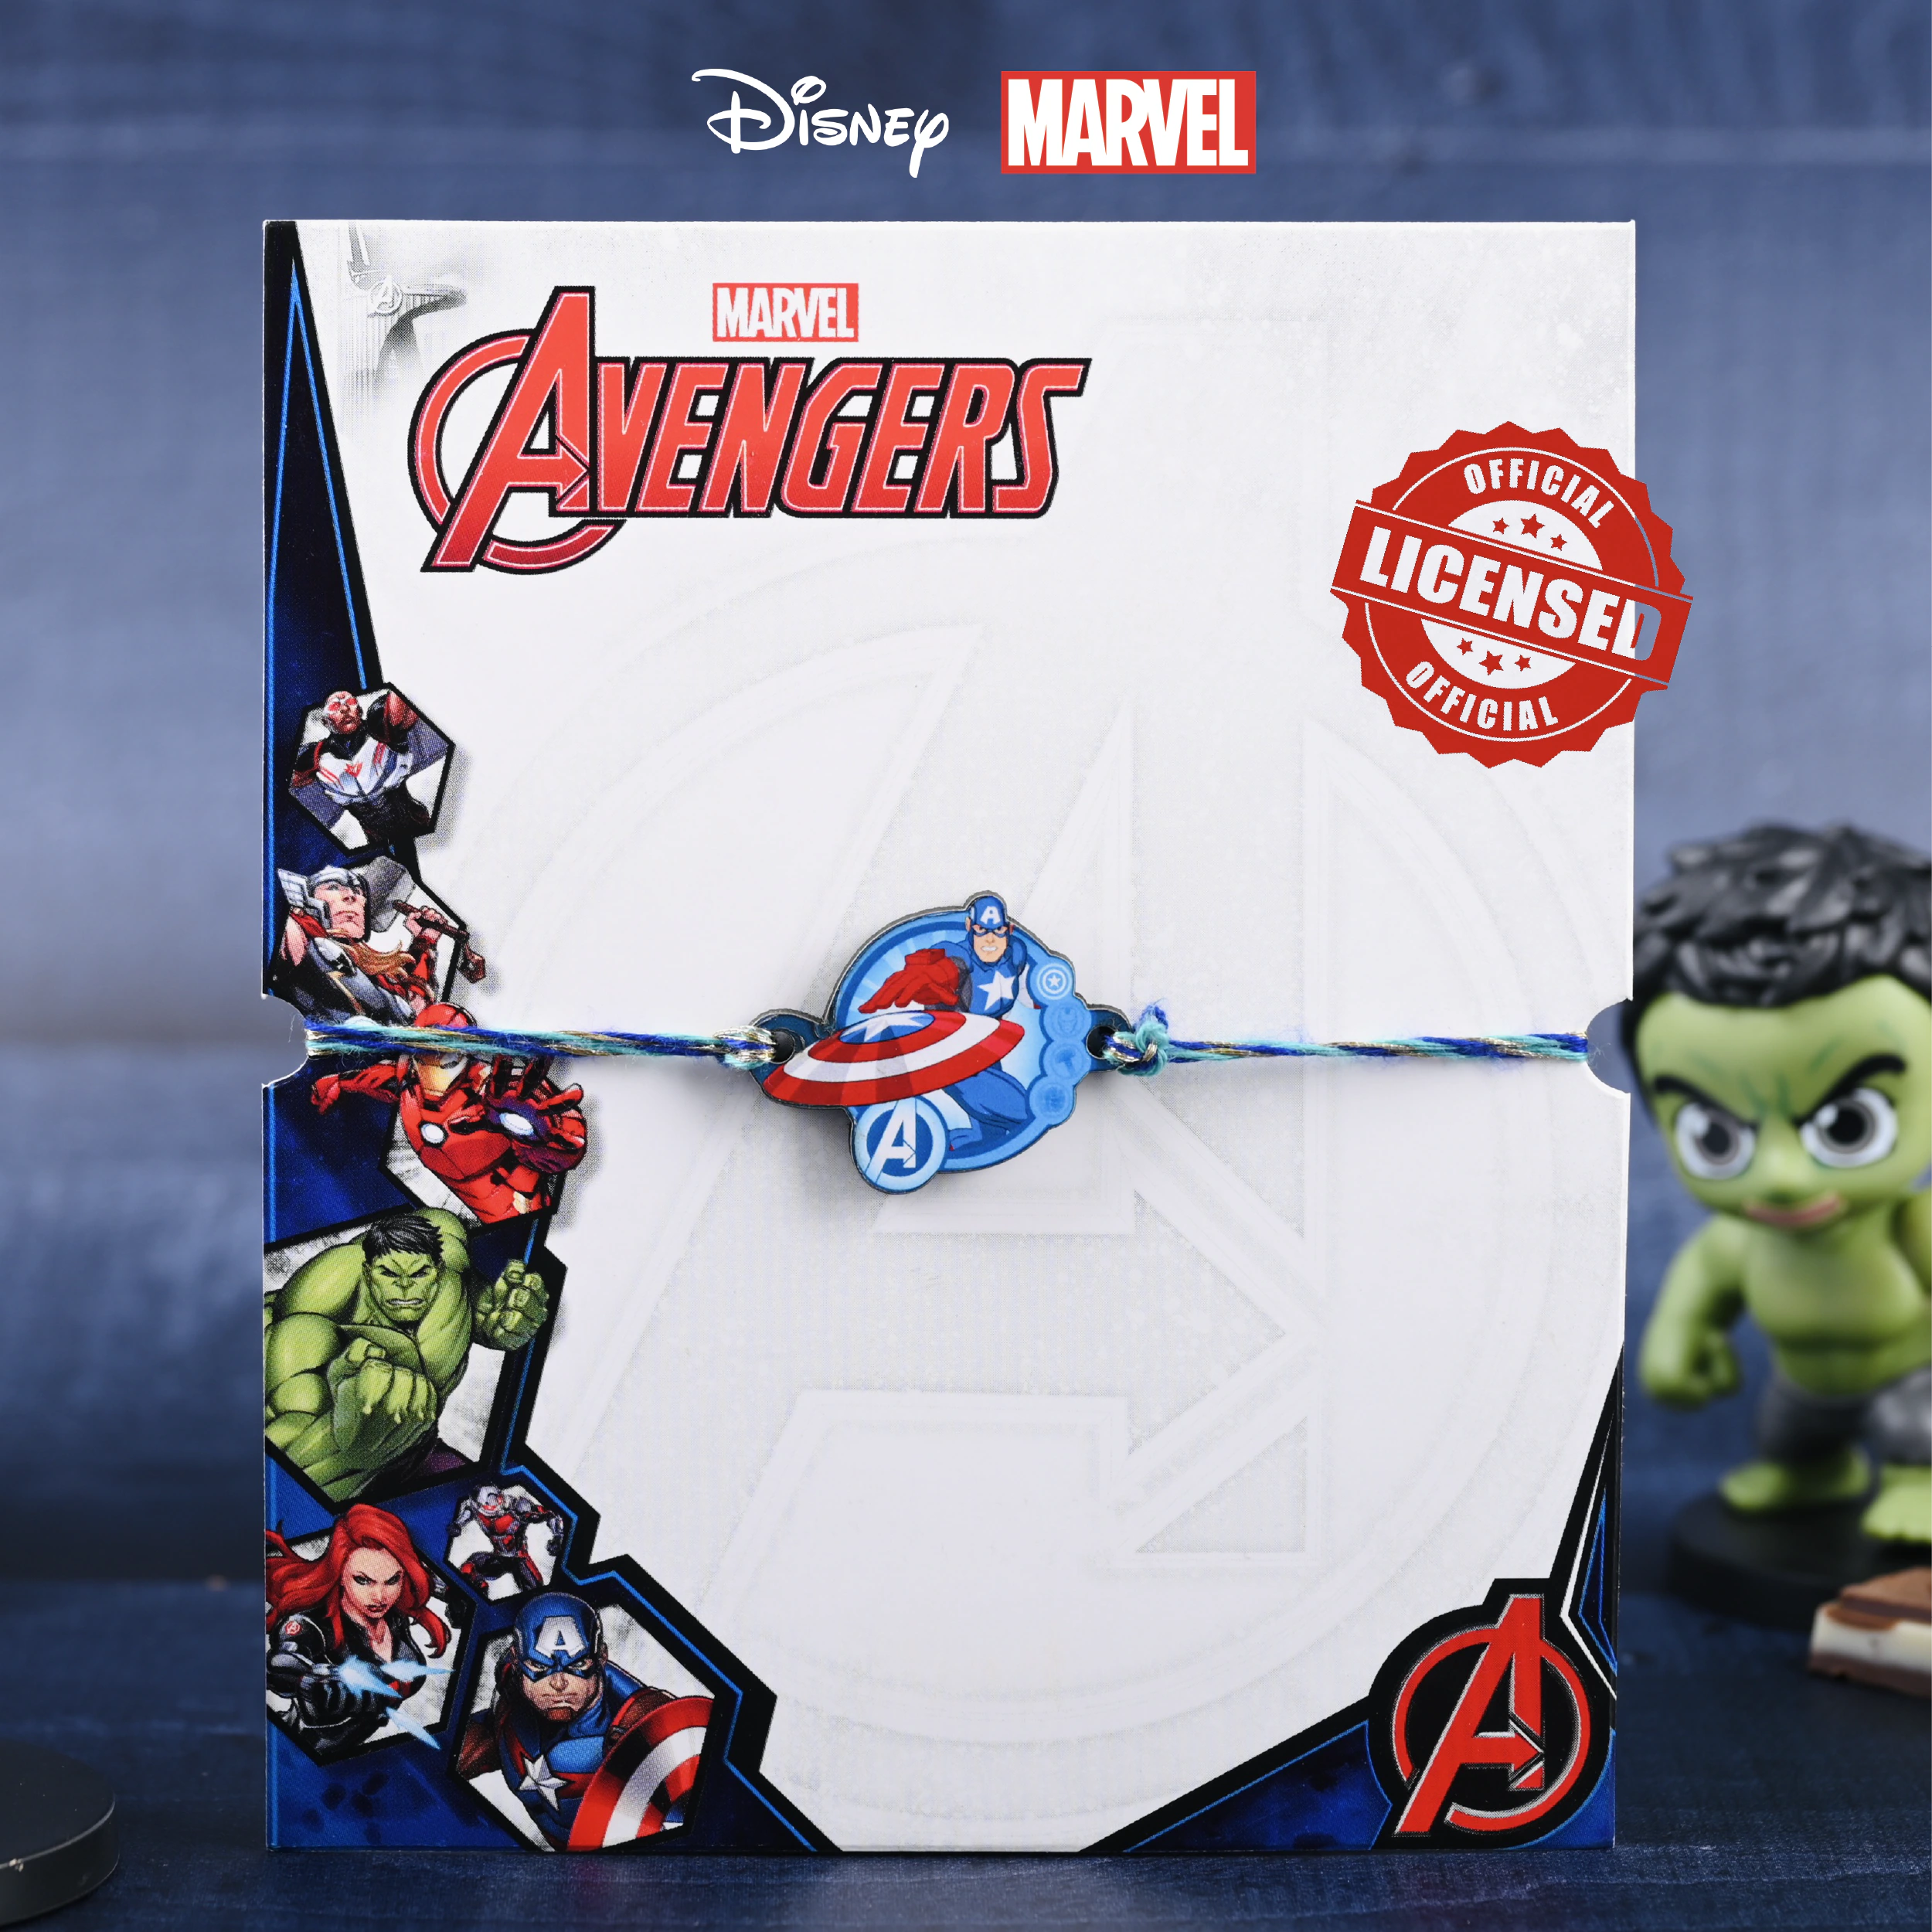
 Marvel Avengers Rakhi Set for Kids - Pack of 5 (Iron Man, Captain America, Thor, Hulk) - Fun and Durable Rakhi Bands
Type: Rakhis
Brand: The Stone Aisle
Price: Rs. 449
 Celebrate Raksha Bandhan with our Marvel Avengers Rakhi Set, featuring five iconic characters from the Marvel Universe - Iron Man, Captain America, Thor, Hulk, and Black Panther. This set of 5 rakhis is perfect for young superhero enthusiasts, bringing the excitement and adventure of the Avengers to your festive celebrations.Each rakhi is crafted with high-quality materials, ensuring durability and comfort. The vibrant and attractive designs are sure to capture the hearts of children, making these rakhis a delightful addition to the Raksha Bandhan festivities. The soft, adjustable bands ensure that these rakhis can be worn comfortably by kids of all ages, allowing them to enjoy their special day without any discomfort.This Marvel Avengers Rakhi Set makes for an ideal gift choice for young brothers, combining the thrill of their favorite superheroes with the joy and tradition of Raksha Bandhan. Whether they are fans of Iron Man's advanced technology, Captain America's iconic shield, Thor's mighty hammer, Hulk's incredible strength, or Black Panther's agility and power, these rakhis are sure to bring smiles and excitement to their faces.
Features: Marvel Avengers Theme: Set of 5 rakhis featuring popular Avengers characters - Iron Man, Captain America, Thor and Hulk perfect for young superhero fans.,High-Quality Materials: Made with durable and comfortable materials, ensuring these rakhis can withstand playful wear and tear.,Vibrant and Attractive Designs: Bright and colorful designs that kids will love, adding excitement and joy to Raksha Bandhan celebrations.,Ideal Gift for Kids: A perfect gift choice for young brothers, combining the thrill of their favorite Marvel superheroes with the festive spirit of Raksha Bandhan.,Comfortable and Adjustable Fit: Soft, adjustable bands provide a snug and comfortable fit for children of all ages, making them easy to wear throughout the day.